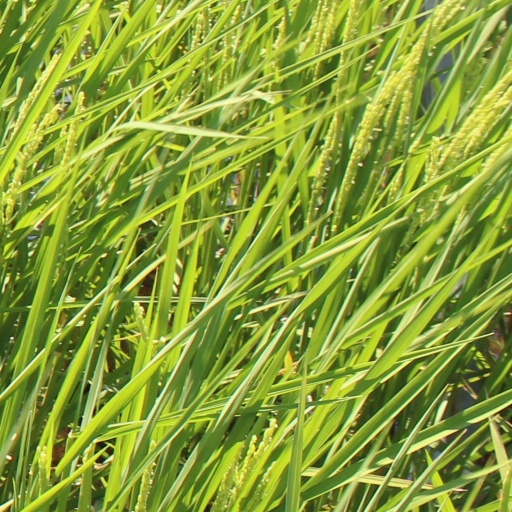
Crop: rice